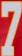
Number: 7